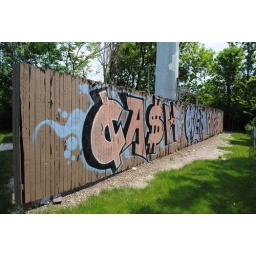
CA$H OVER HOE$ spotted off the highway on 94 near the Wilson exit, Chicago IL